Nizerolles

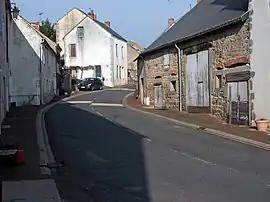
Main street (departmental road 121)

Nizerolles is a commune in the Allier department in Auvergne-Rhône-Alpes in central France.